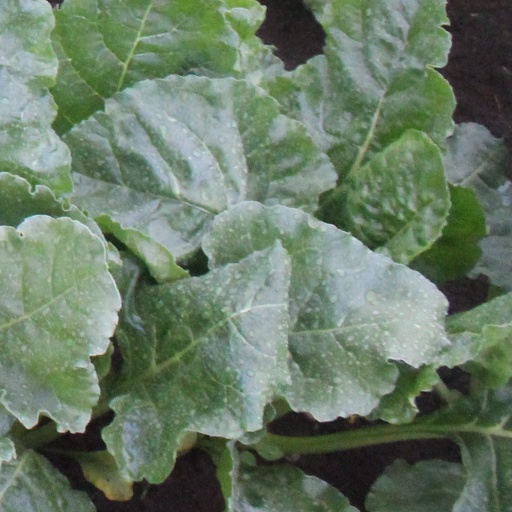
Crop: sugar beet